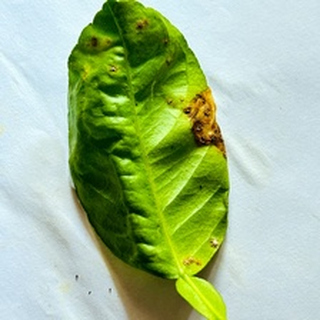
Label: lemon_citrus_canker